Edward Yum

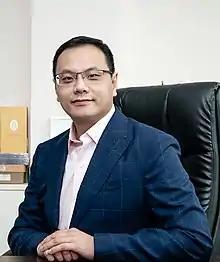
Edward Yum

Edward Yum Liang-Hsien (born 1979) is an entrepreneur and was a member of the Hong Kong pro-democracy camp People Power. He is the son of former Legislative Council member Yum Sin-ling, who once held a pro-Kuomintang party in Hong Kong called the 123 Democratic Alliance.